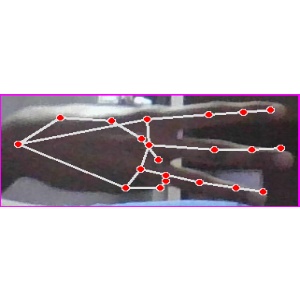
अक्षर: भ